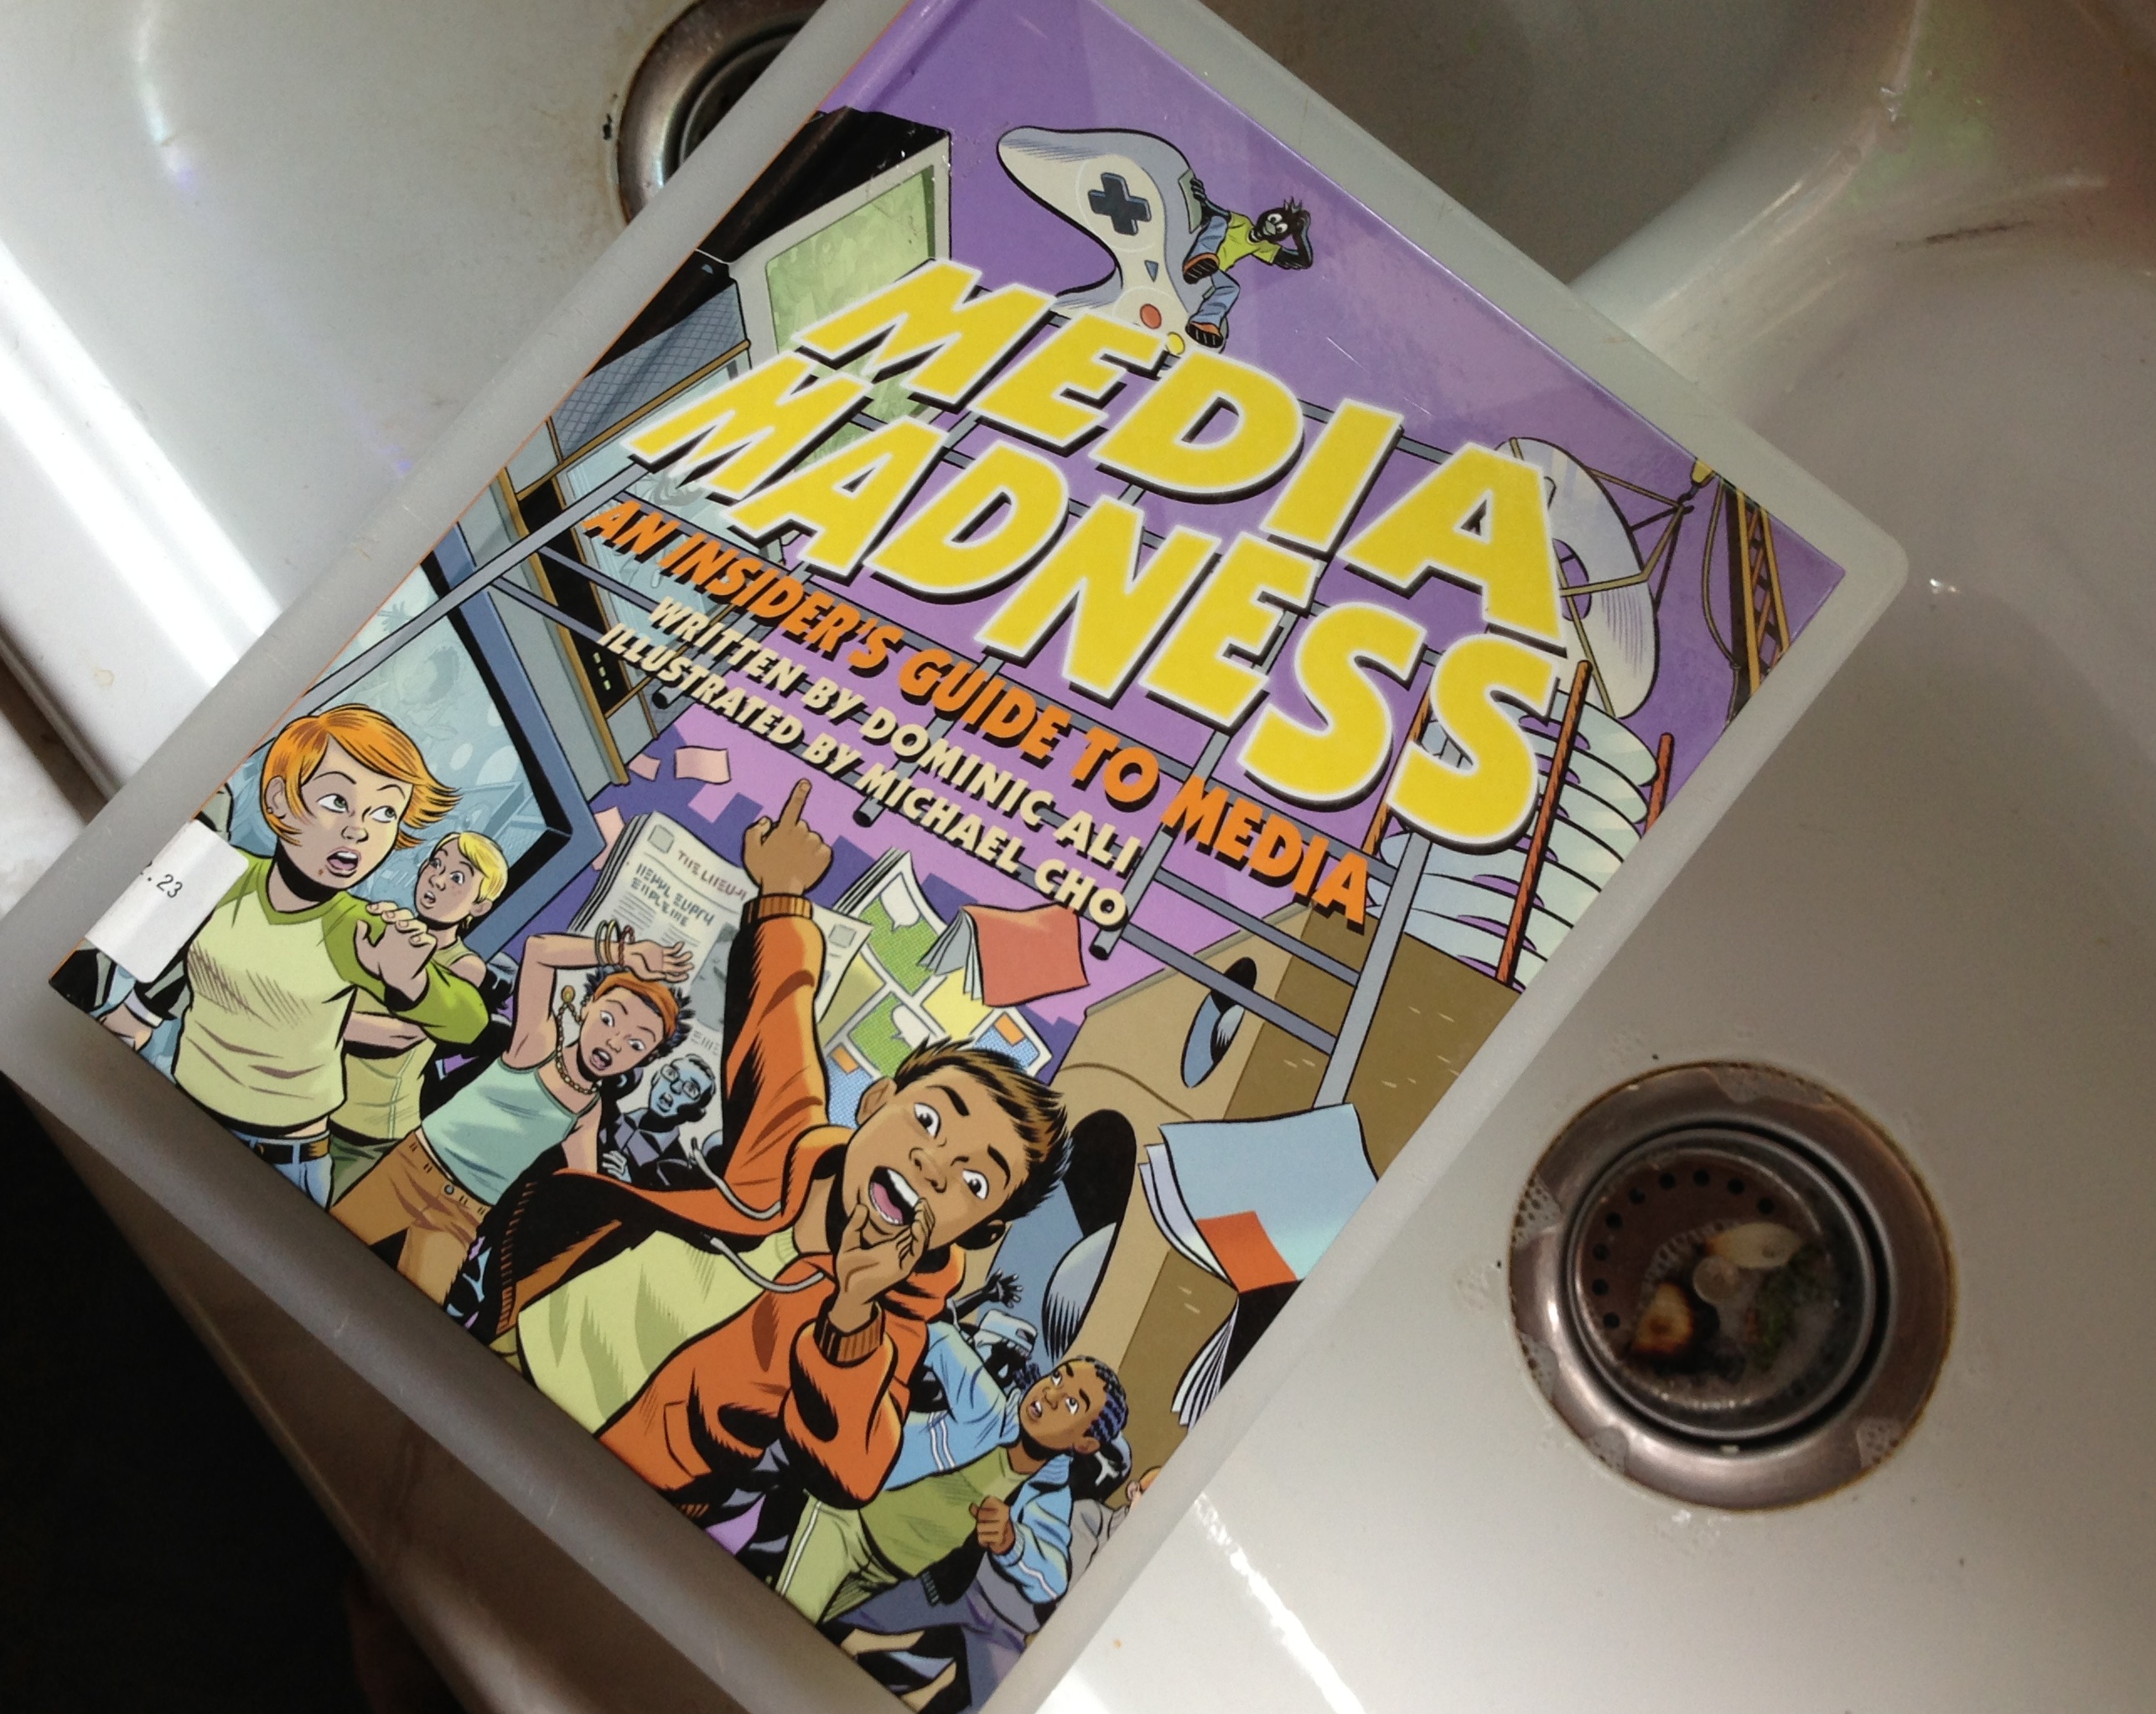
book, toy, art, media, comics